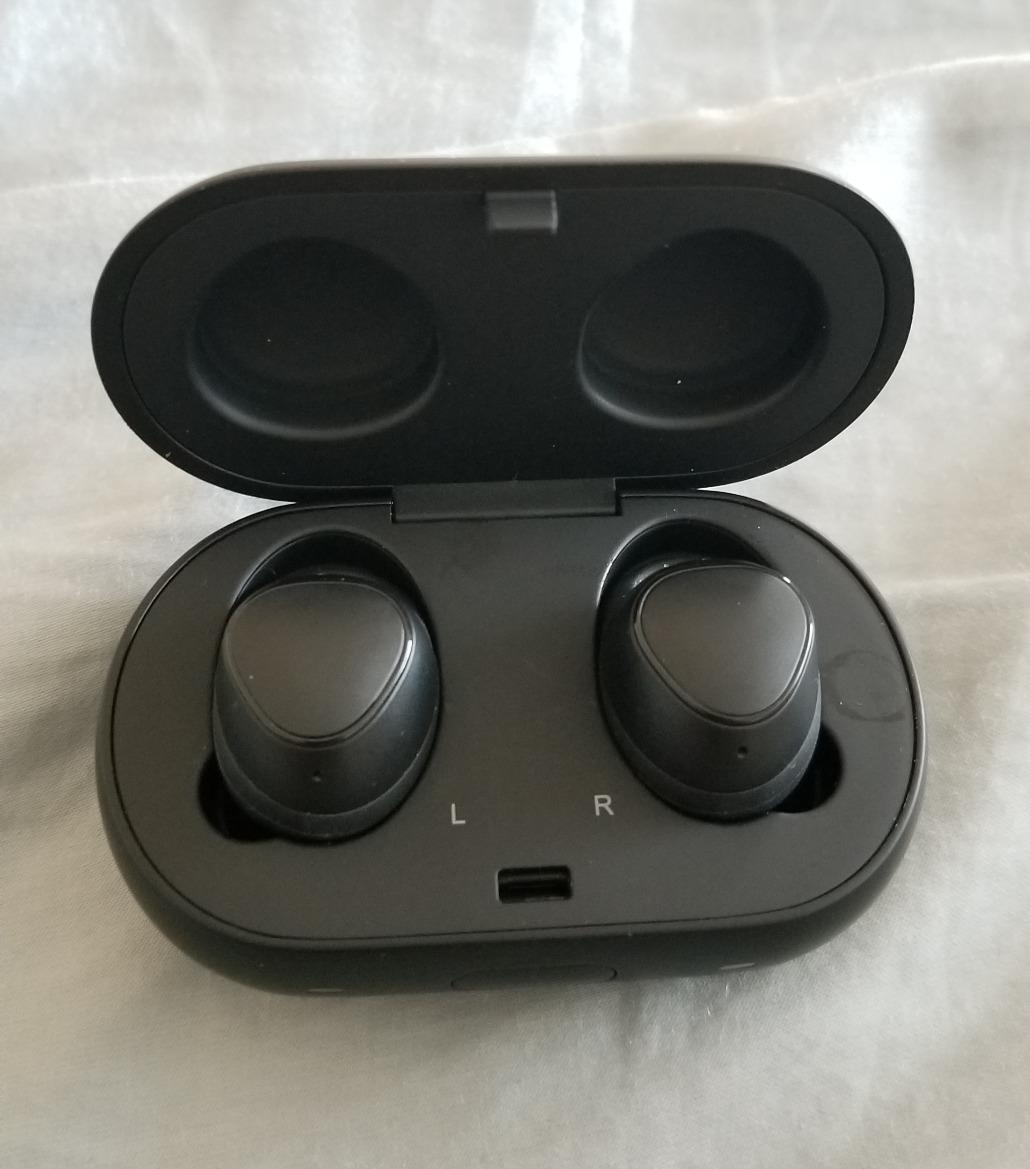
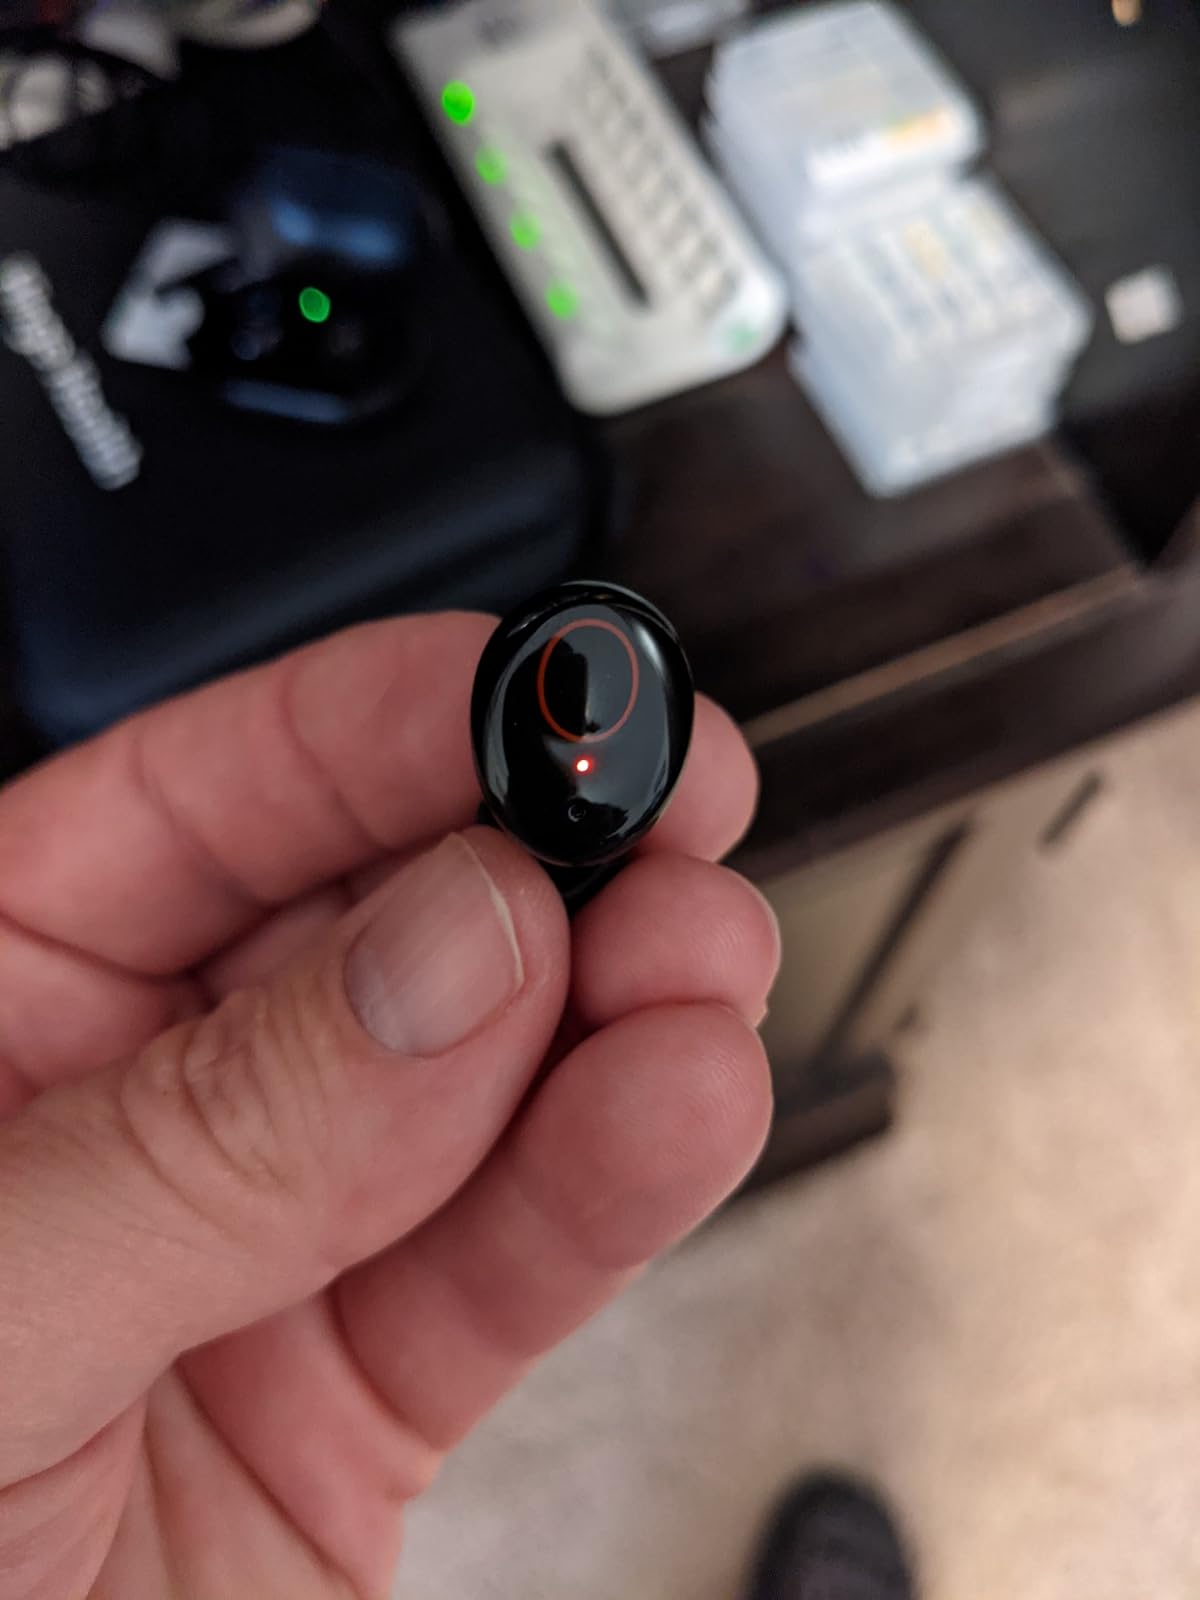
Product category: earbuds
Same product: no